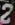
Number: 2